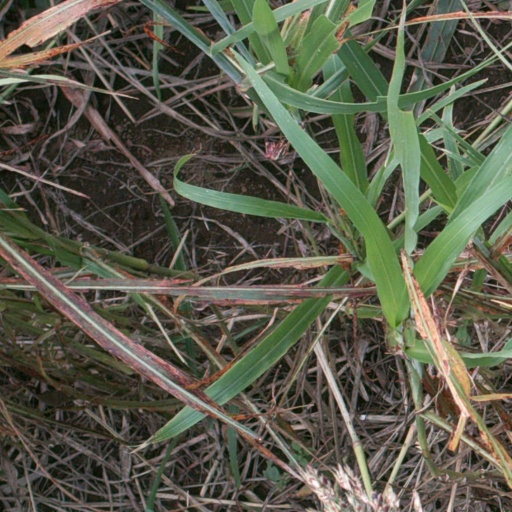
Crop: sorghum